Flower of the North

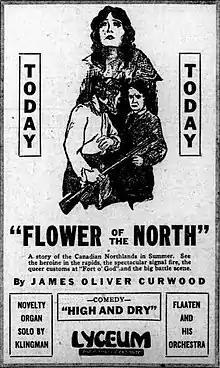

Flower of the North is a surviving 1921 American silent northwoods drama film directed by David Smith and produced and distributed by the Vitagraph Company of America. It starred Henry B. Walthall and Pauline Starke and is based upon the novel of the same name by James Oliver Curwood.